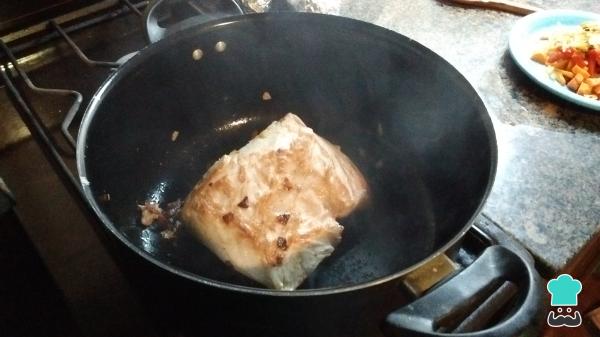
Retira el exceso de grasa de la bondiola y, una vez que las verduras hayan transparentado, colócalas en un plato. Coloca nuevamente 1 cucharada de aceite en la cacerola y sella la bondiola dorándola por todos sus lados.